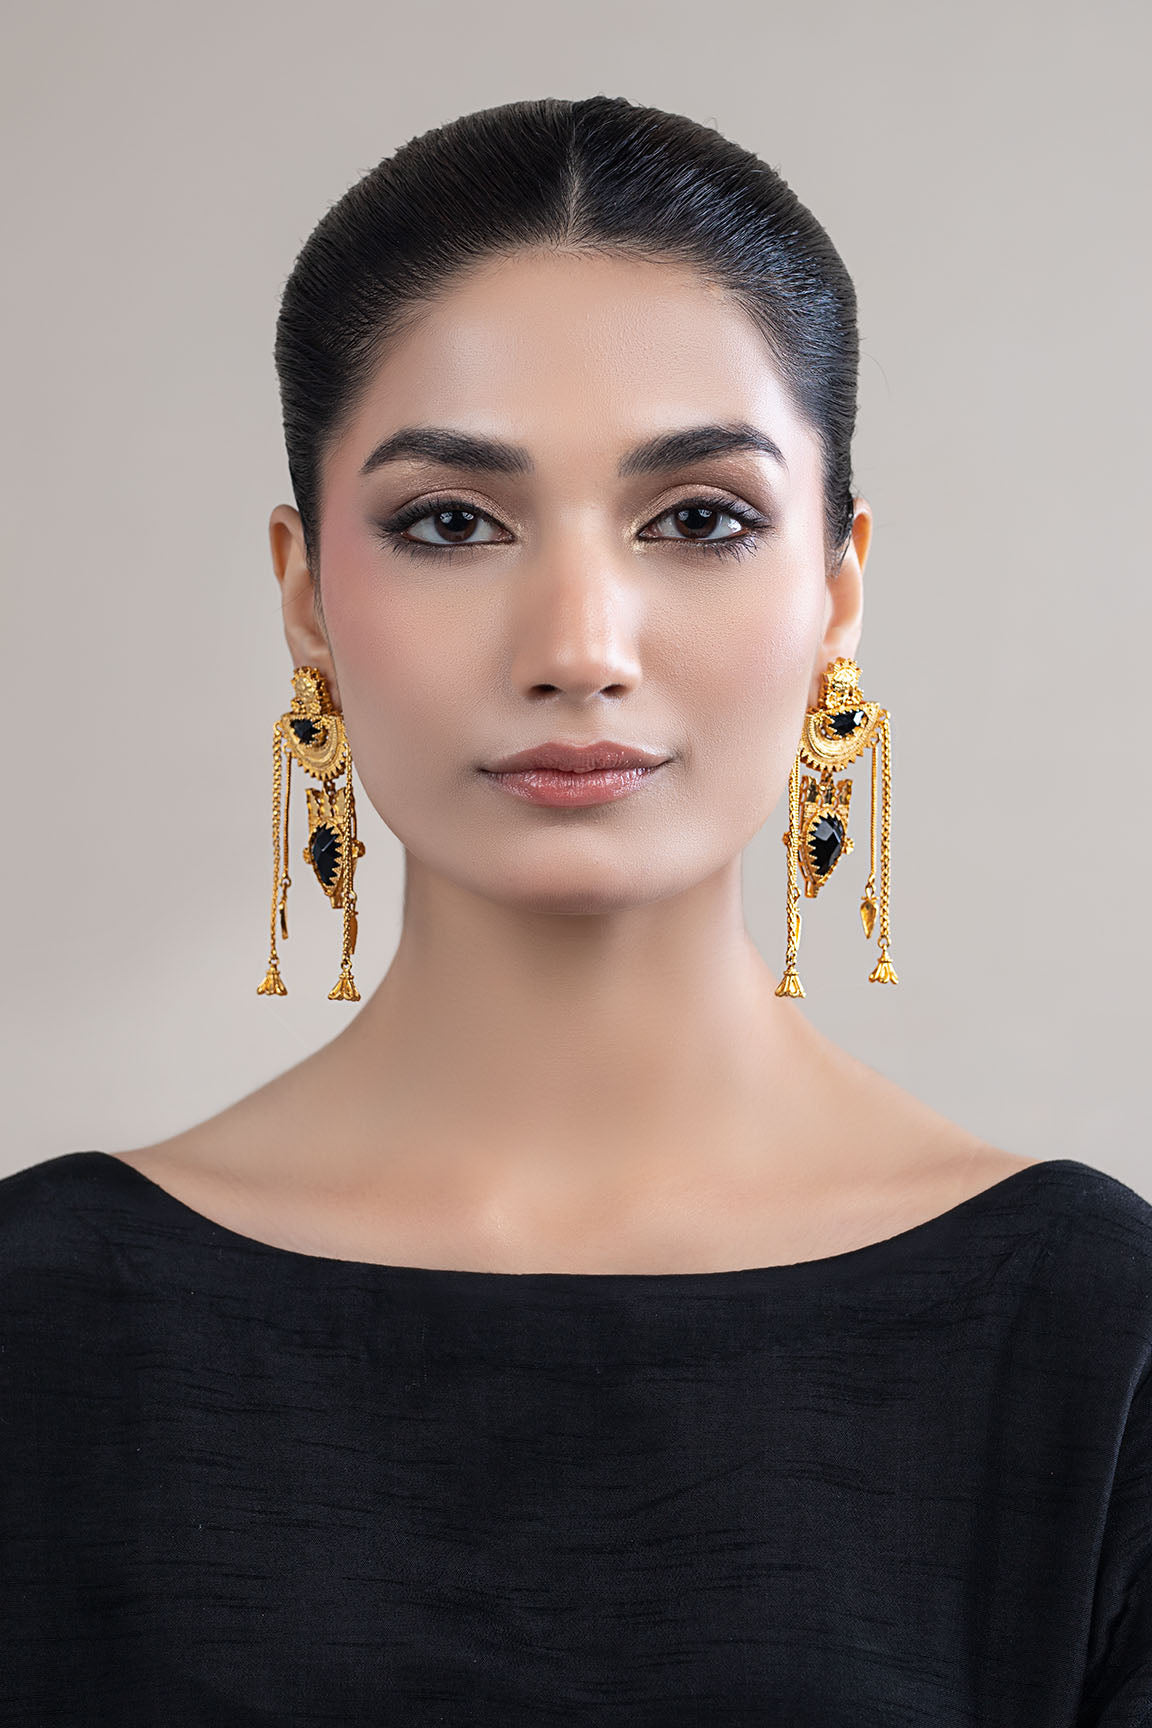
black kashmiri kundan ear